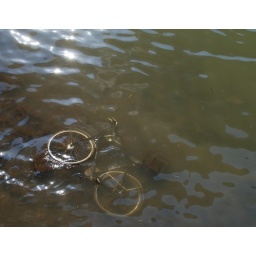
Dead bike under a bridge in Maastricht